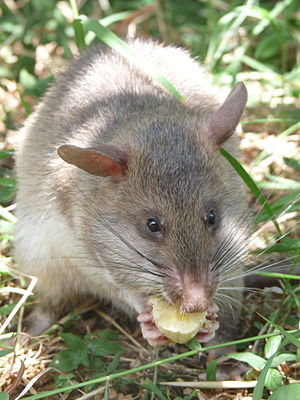
APOPO
HeroRAT der spiser banan, APOPO's rotter - betegnes HeroRATs grund af deres livreddende egenskaber
APOPO er en belgisk NGO, der træner gambianske kæmperotter til at opdage landminer og tuberkulose. Organisationens mission er at udvikle rottebaseret teknologi til at skabe løsninger på globale problemer og inspirere til positive sociale forandringer.